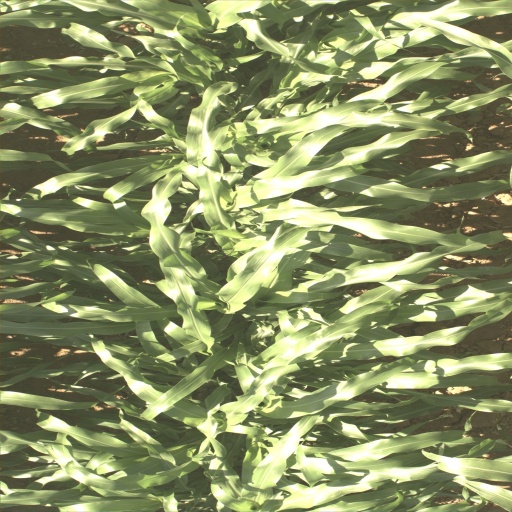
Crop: sorghum